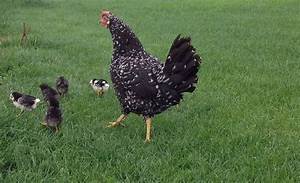
Label: chicken